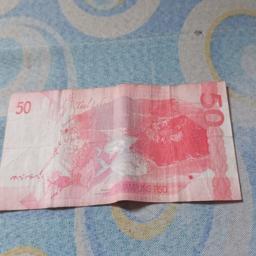
Label: 50_Back